Moses Williams (Medal of Honor)

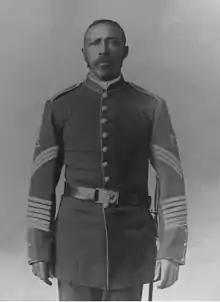
Ordnance Sergeant Williams

Moses Williams (October 10, 1845 – August 23, 1899) was a Buffalo Soldier in the United States Army and a recipient of America's highest military decoration—the Medal of Honor—for his actions in the Indian Wars of the western United States.